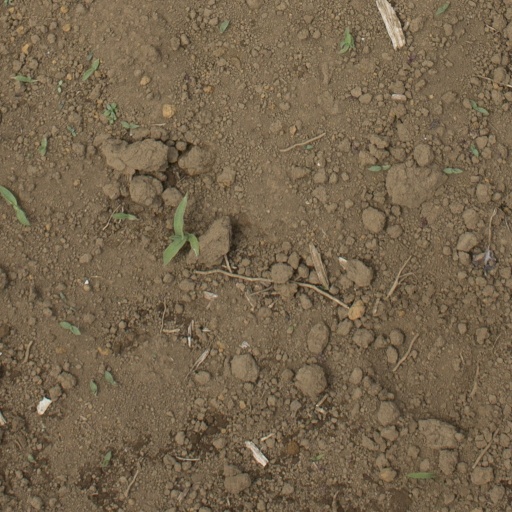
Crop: Jerusalem artichoke